Johnny Taylor (comedian)

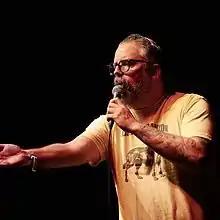
Taylor performing at the Mystic Theater in Petaluma, California on August 16, 2018

Taylor's work ethic helped fuel his rise in the Northern California comedy scene; in his first year as a comic, he would drive to San Francisco and perform at as many open mics in one night as he could, appearing on stage between 300 and 400 times that year. He won the Stand-up Shootout competition in Sacramento in 2011, was named the city's best comedian in 2016 by readers of the Sacramento News & Review, and came in second in the same poll in 2014.